Pencil (optics)

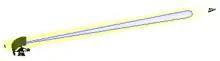
A pencil-beam radar

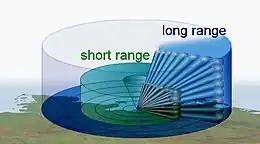
A moving or sweeping pencil-beam radar

In optics, a pencil or pencil of rays, also known as a pencil beam or narrow beam, is a geometric construct (pencil of half-lines) used to describe a beam or portion of a beam of electromagnetic radiation or charged particles, typically in the form of a cone or cylinder.